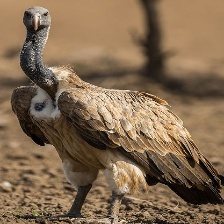
Species: INDIAN VULTURE
Scientific name: GYPS INDICUS
ImageNet parent category: vulture